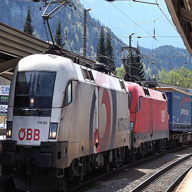
Vehicle type: Trains